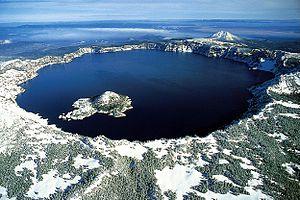
Le parc national de Crater Lake est un parc national américain, caractérisé par la présence en son sein du Crater Lake qui, avec ses 592 m de profondeur, est le lac le plus profond du pays. Couvrant une superficie de 53 km², le parc est situé dans une zone montagneuse et boisée du sud de l'Oregon, à la jonction des comtés de Klamath, Jackson et Douglas.
Les parcs nationaux des États-Unis, au nombre de 61, sont gérés par le National Park Service, une agence du département de l'Intérieur des États-Unis. Les parcs nationaux sont établis par décision du Congrès des États-Unis. Le premier parc national, Yellowstone, est créé par un décret signé par le président Ulysses S. Grant en 1872 et suivi par les parcs de Sequoia et de Yosemite en 1890. L'acte organique de 1916 créé le National Park Service afin de « conserver les paysages et les objets naturels et historiques et la vie sauvage qui s'y trouvent, ainsi que de permettre d'en profiter d'une manière qui les préserve dans le même état pour les générations futures ». Les parcs nationaux sont en général constitués de milieux naturels très variés situés sur de grandes superficies. Un grand nombre de parcs ont été d'abord protégés en tant que monuments nationaux par le président des États-Unis grâce à l’Antiquities Act, avant d'être nommé parc national par le Congrès. Sept parcs nationaux sont associés à une National Preserve dont six en Alaska.
Une caldeira ou caldera est une vaste dépression circulaire ou elliptique, généralement d'ordre kilométrique, souvent à fond plat, située au cœur de certains grands édifices volcaniques et résultant d'une éruption qui vide la chambre magmatique sous-jacente. En exogéologie, les caldeiras sont généralement identifiées comme paterae, telles que Sappho Patera sur Vénus, Apollinaris Patera sur Mars, Loki Patera sur le satellite Io de Jupiter, ou encore Leviathan Patera sur le satellite Triton de Neptune.
Le Crater Lake est un lac de cratère dans la caldeira du volcan Mazama, aux États-Unis, dans l'État de l'Oregon. Il fait partie du parc national de Crater Lake. À l'ouest du lac se trouve une petite île inhabitée : l'île Wizard.
Un lac de cratère est un lac qui se forme dans un cratère volcanique, une caldeira ou un maar. La dépression due à ces formations géologiques se remplit grâce aux précipitations et crée un lac qui s’approfondit graduellement jusqu’à trouver un équilibre entre le taux de précipitations et ceux de l’évaporation et de l’absorption des sols, mais aussi parfois le débord d’une des rives du lac limite sa croissance. Les lacs de cratère formés au-dessus de cheminées volcaniques sont souvent appelés lacs volcaniques, et leurs eaux sont typiquement acides, saturées qu’elles sont de gaz volcaniques, et troubles avec une couleur glauque. Les lacs situés sur des volcans endormis ou inactifs ont tendance à avoir des eaux fraîches, et la clarté de leurs eaux est souvent exceptionnelle grâce à l’absence de courants et de sédiments.
L’Oregon /ɔ.ʁe.ɡɔ̃/ est un État du Nord-Ouest des États-Unis, situé sur la côte Pacifique entre les États de Washington au nord, de Californie au sud, du Nevada au sud-est, et de l'Idaho à l'est. Ses frontières au nord et à l'est suivent pour l'essentiel les cours du fleuve Columbia et de la rivière Snake. Le territoire orégonais est intégralement traversé par la chaîne des Cascades qui forme une importante barrière climatique : l'ouest de l'État, de climat océanique, est recouvert par la forêt tempérée humide tandis que sa partie est, semi-aride, est occupée par le Haut désert de l'Oregon. Le parc national de Crater Lake se trouve dans le sud de l'État. La réserve indienne de Warm Springs s'étend sur 2 640,2 km² dans le nord de l'État, sur le versant Est de la chaîne des Cascades.